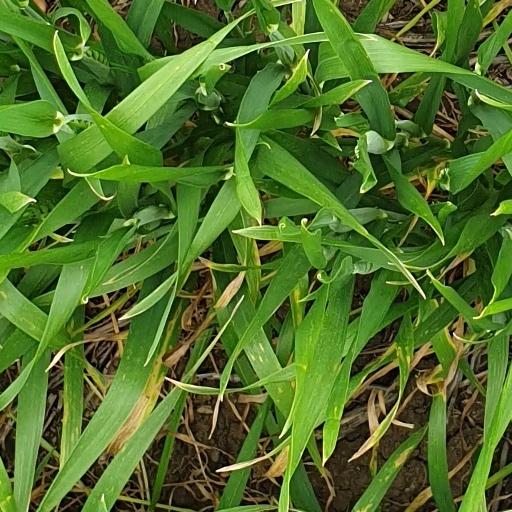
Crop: wheat